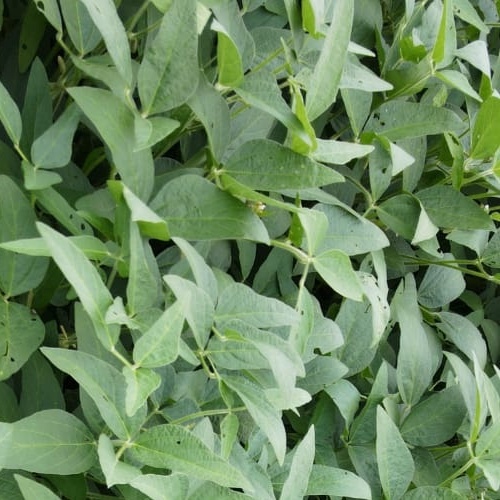
Label: Diabrotica_speciosa